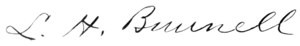
Lafayette Houghton Bunnell est un médecin et explorateur américain.